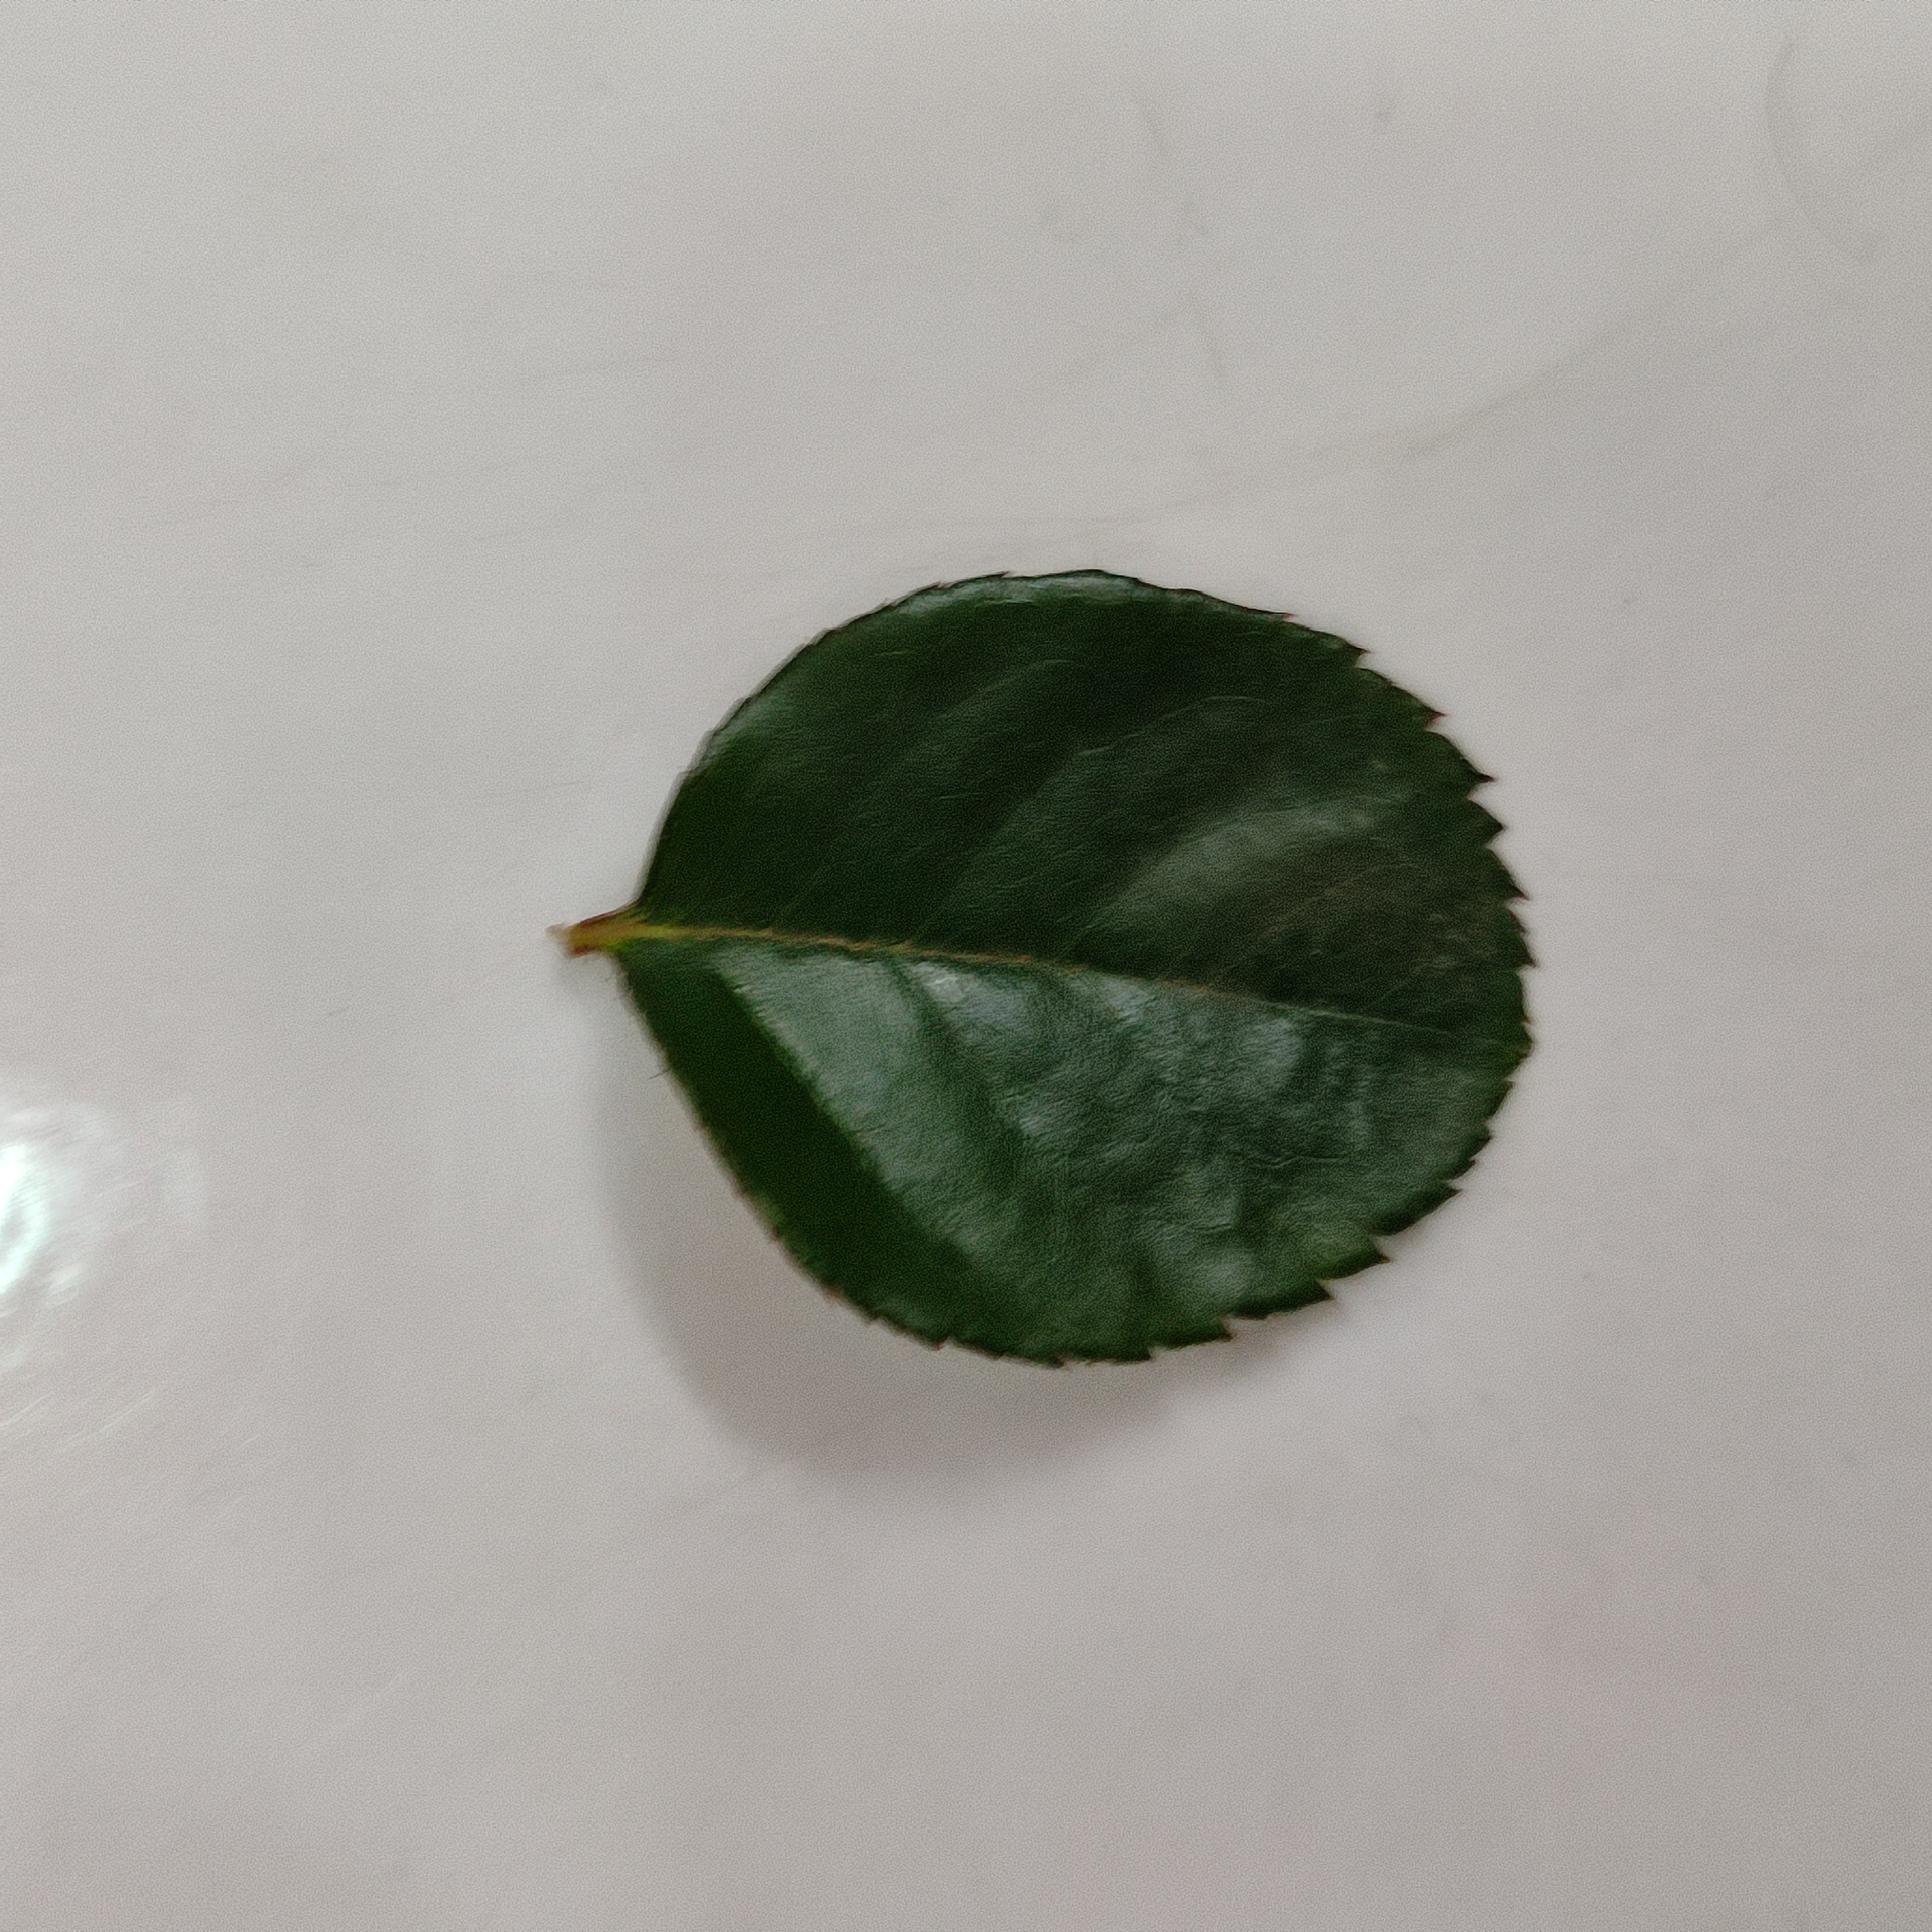
Label: Healthy Leaf